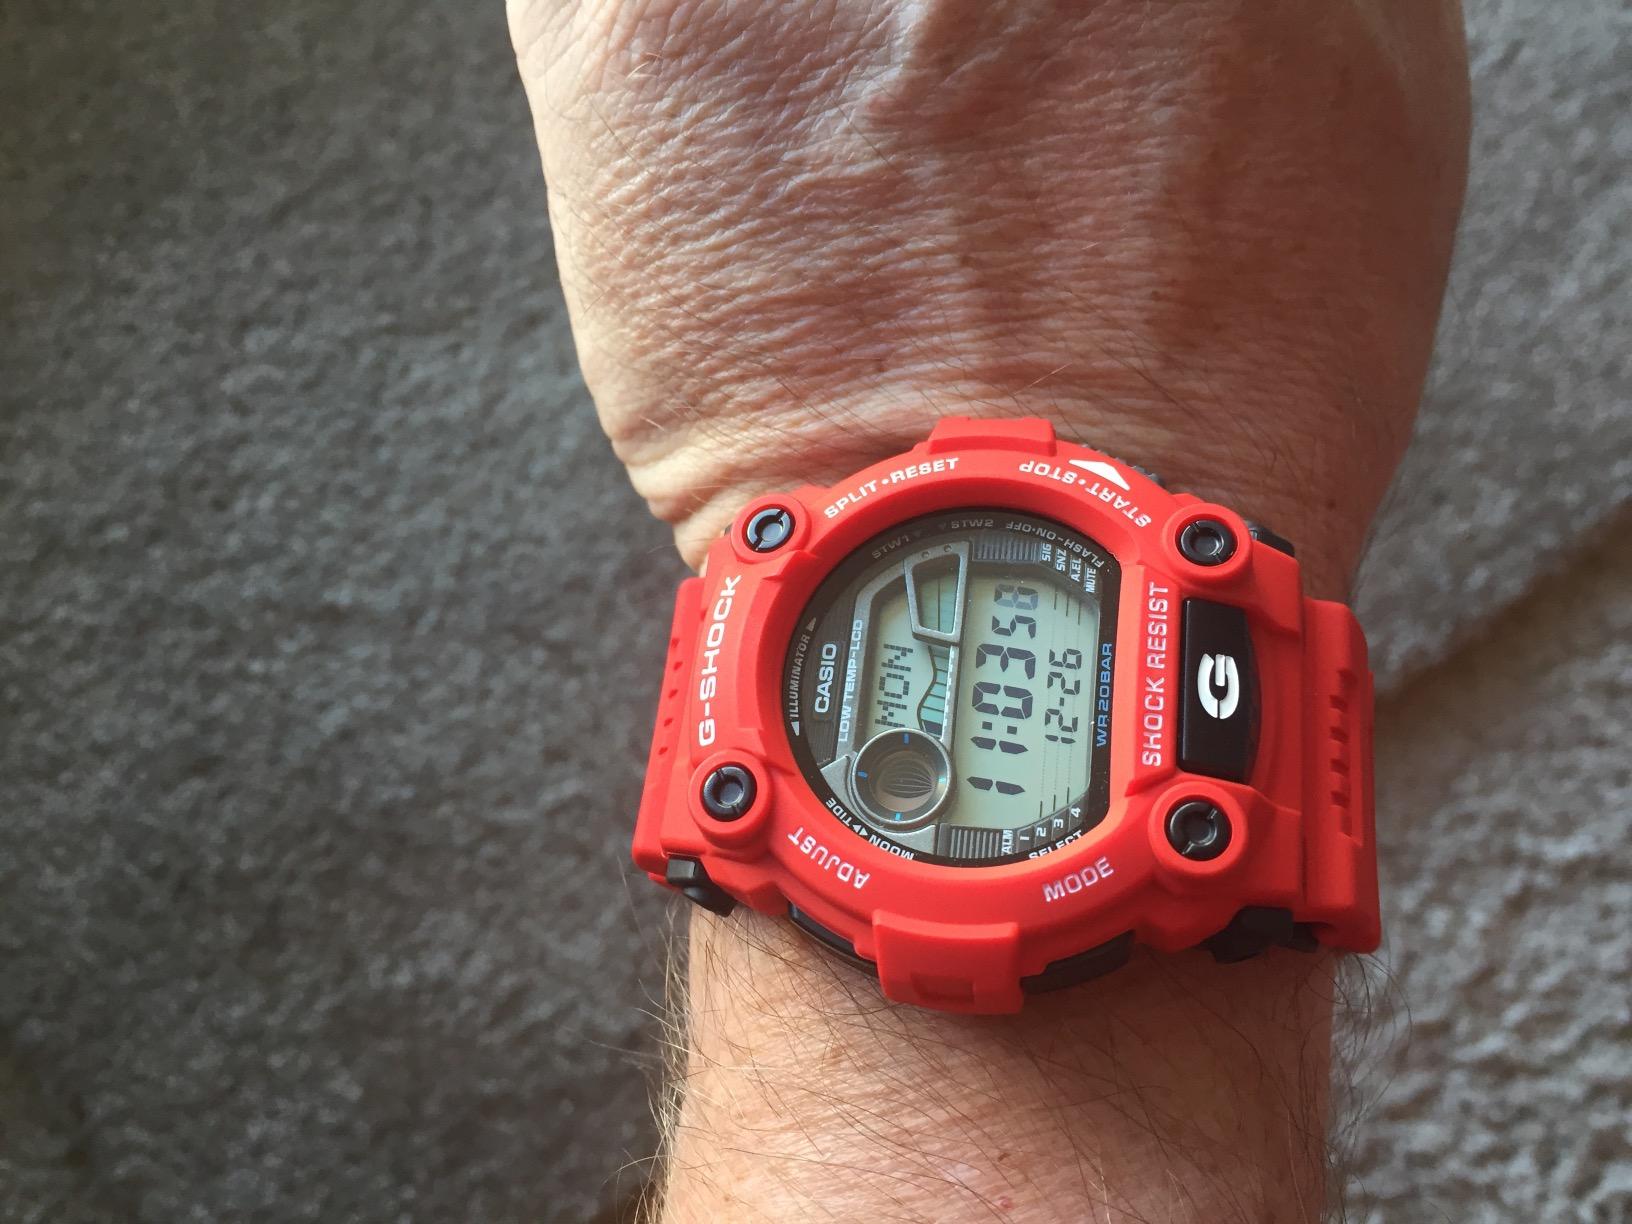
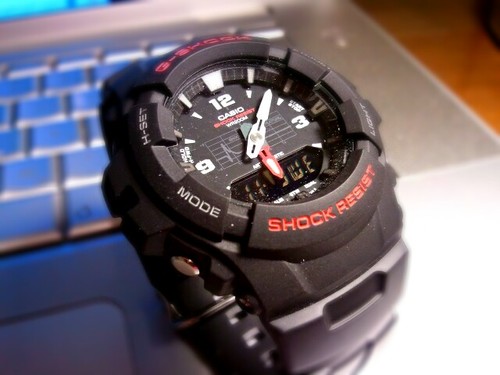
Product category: accessories_watch
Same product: no